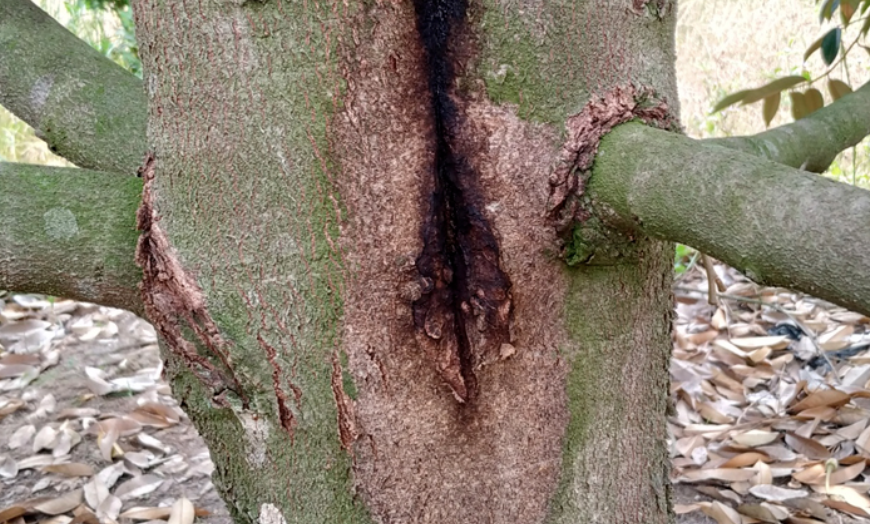
Label: stem_cracking_ gummosis